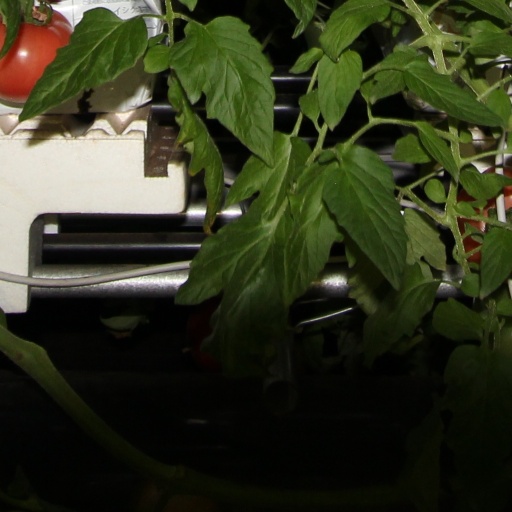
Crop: tomato